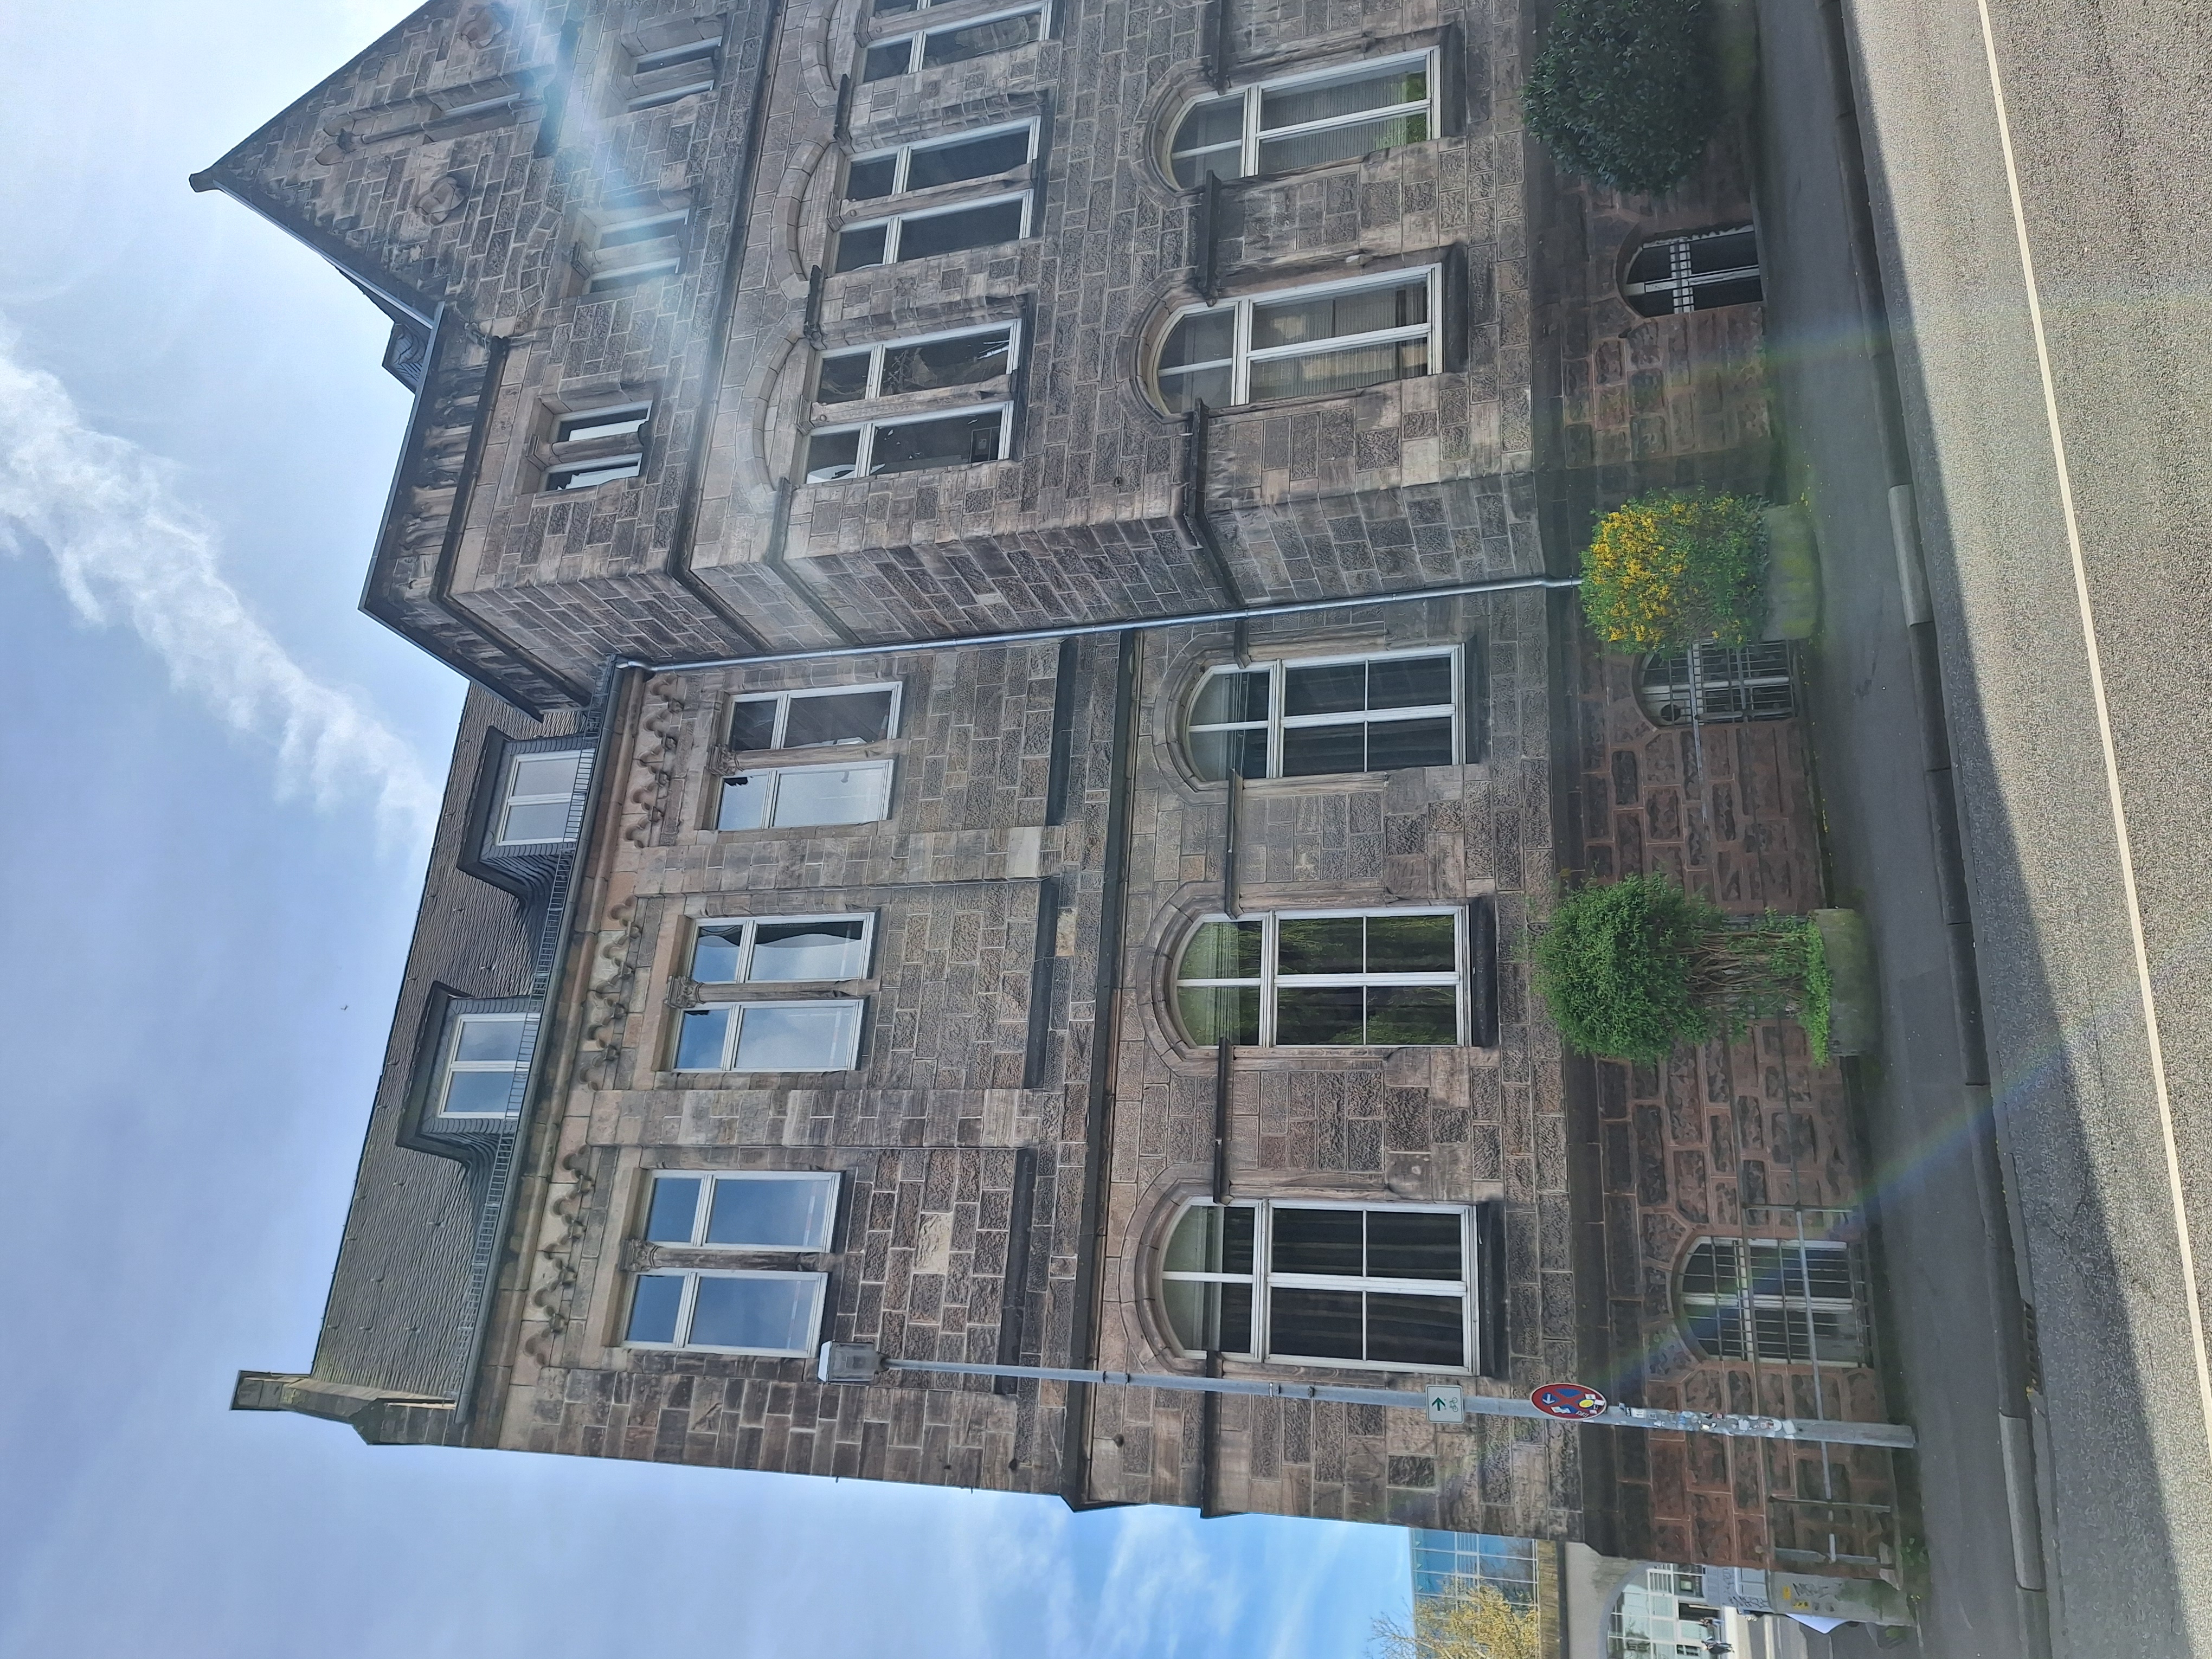
Building: Deutschhausstraße 1